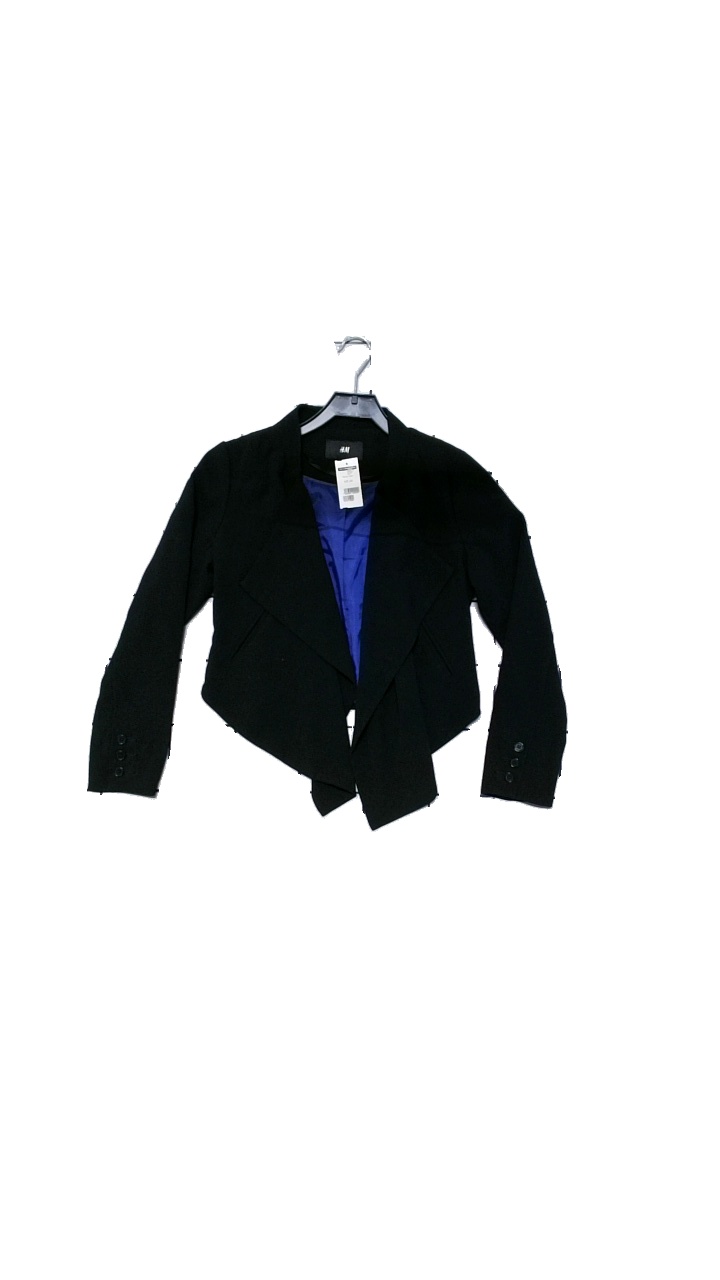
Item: Blazer (Ladies)
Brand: H&m
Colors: Blue, Black
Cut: Regular, Cropped
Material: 66% polyester, 30% viscose, 4% elastane
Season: All
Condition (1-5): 5
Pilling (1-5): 4
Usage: Reuse
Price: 100-150